List of AS Roma seasons

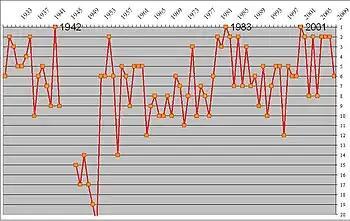
Historical AS Roma positions in Serie A

This is a list of seasons played by AS Roma in Italian and European football, from 1978 to the present day. It details the club's achievements in major competitions, and the top scorers for each season.